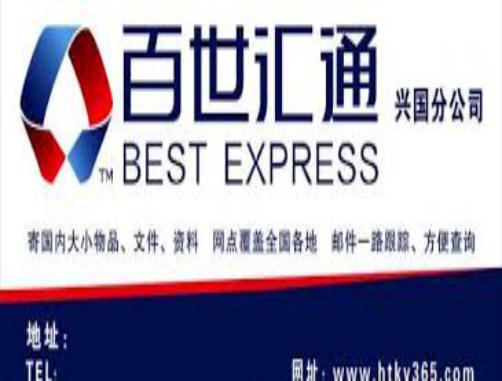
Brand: BEST EXPRESS-1
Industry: Others